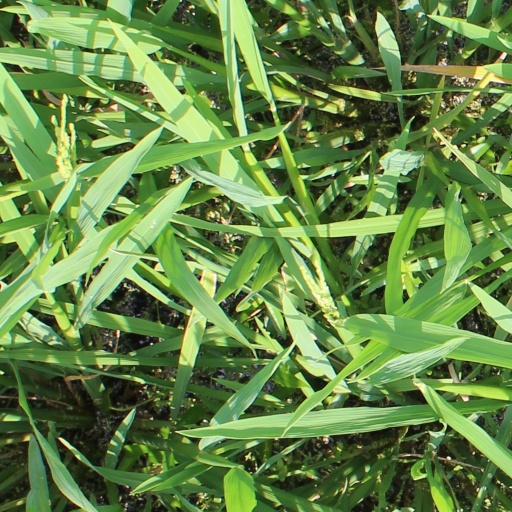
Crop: rice